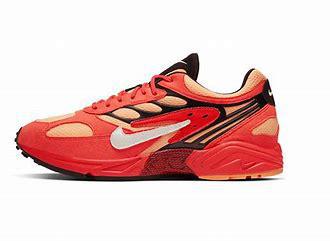
Brand: Nike
Model: Air Ghost Racer